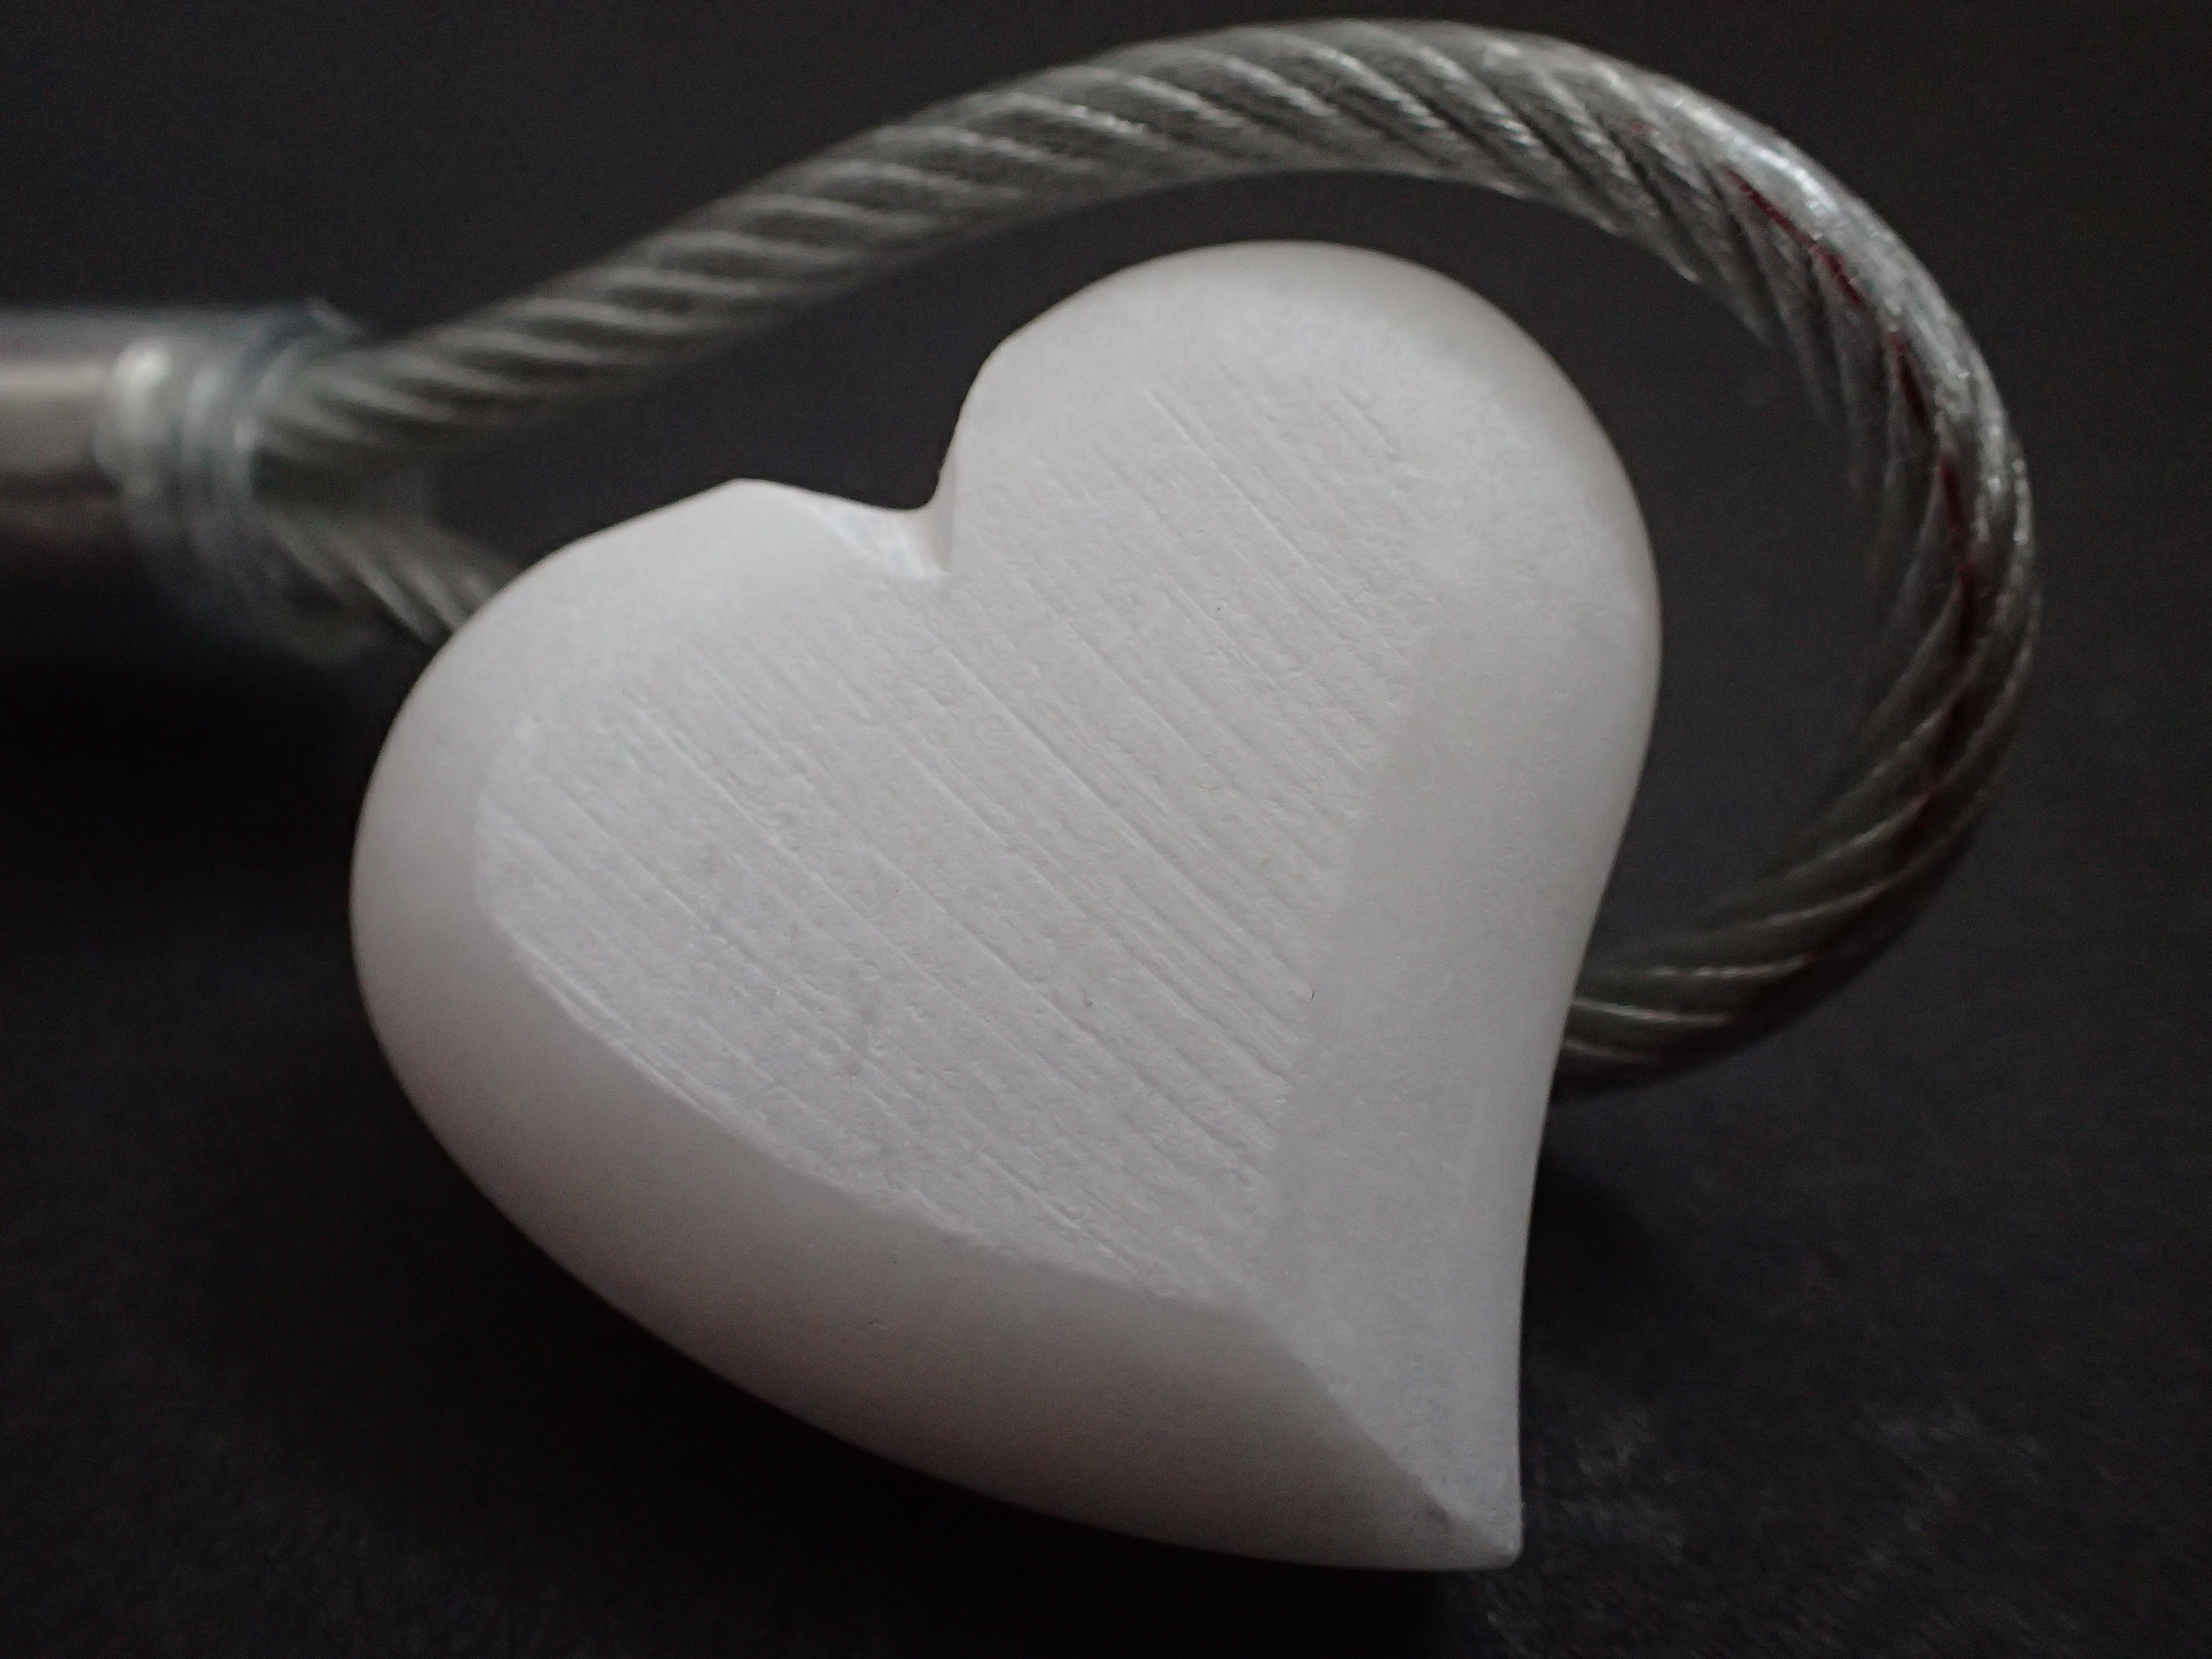
love, heart, ear, material, happy, organ, connectedness, emotion, feelings, love heart